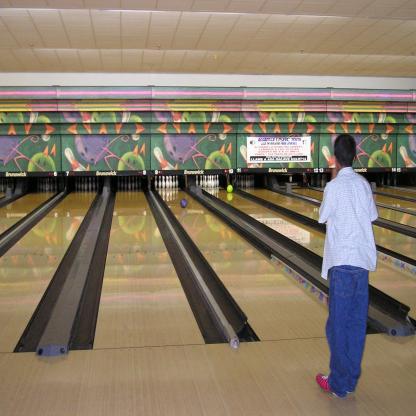
Scene: Indoor